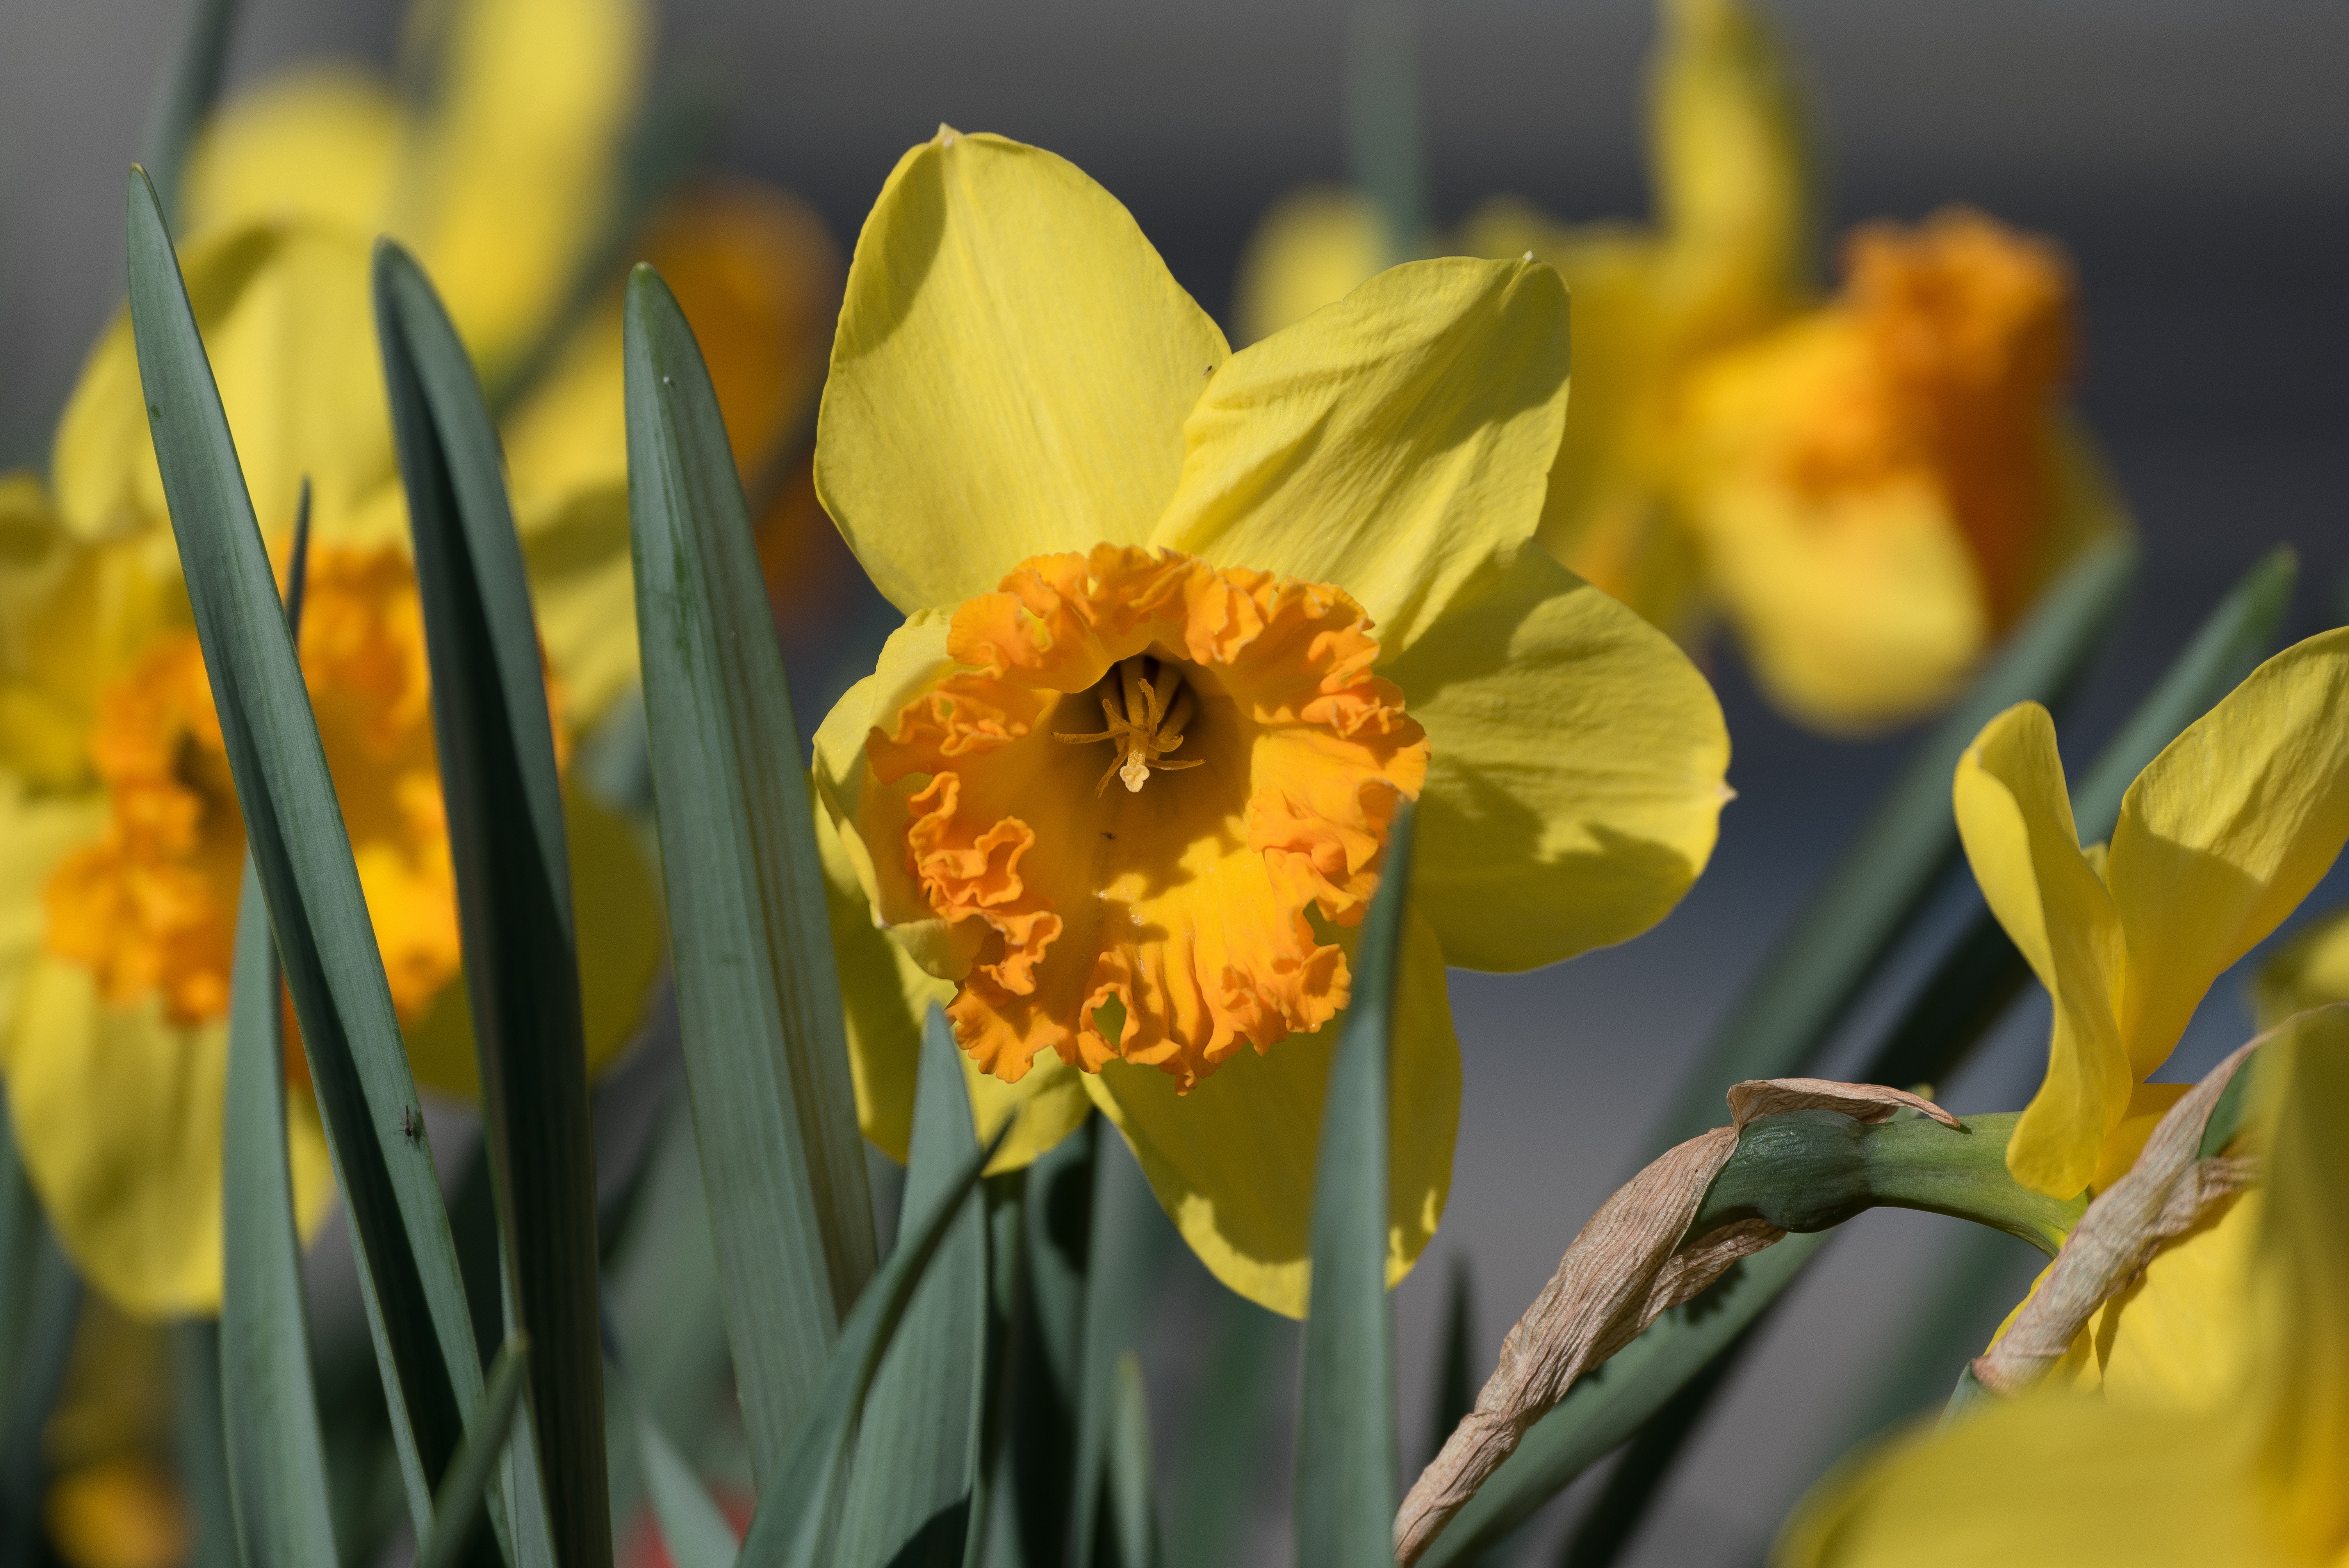
nature, plant, flower, petal, pollen, spring, yellow, daffodil, flora, yellow flower, wildflower, narcissus, flowering plant, flower blossom, plant stem, computer wallpaper, amaryllis family